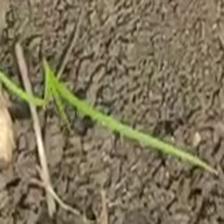
Weed species: Lavhala_(Cyperus_Rotundus)